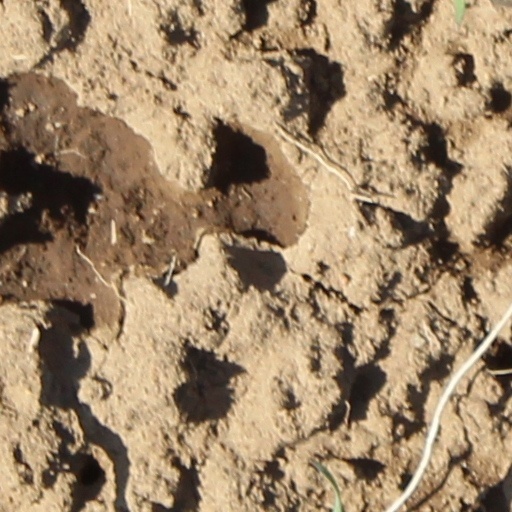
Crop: wheat